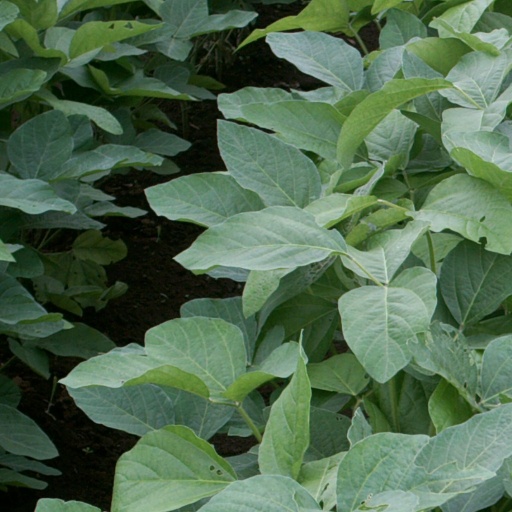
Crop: soybean